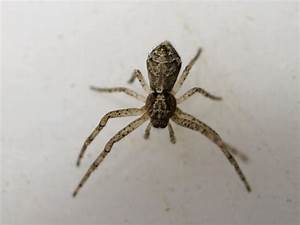
Label: spider